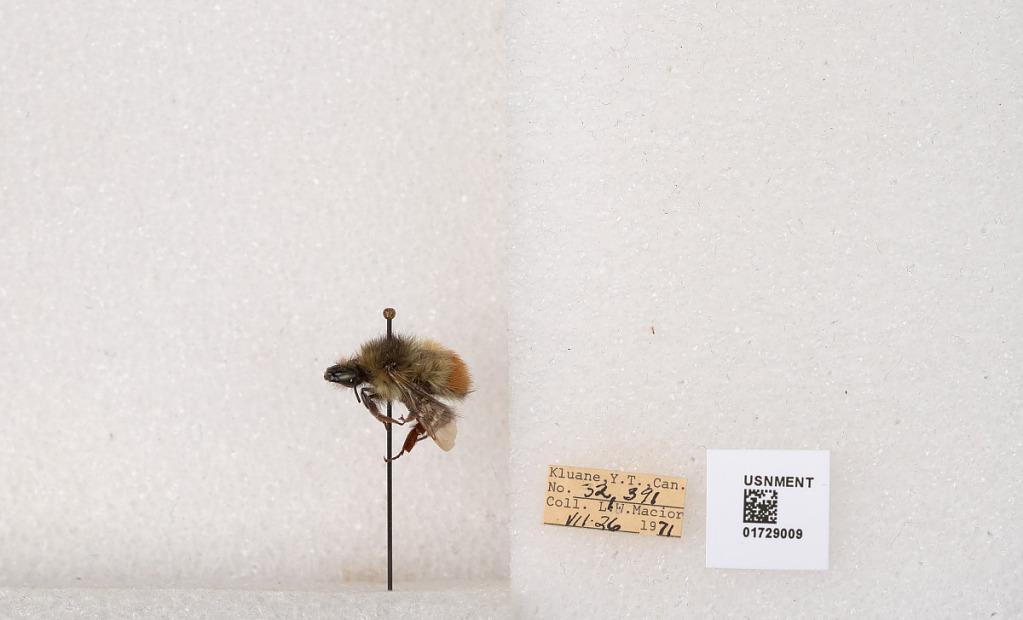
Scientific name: Bombus flavifrons Cresson
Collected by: L. Macior
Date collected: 1971-7-26
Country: Canada
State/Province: Yukon Territory
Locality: Kluane National Park and Reserve
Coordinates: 60.7493, -139.504